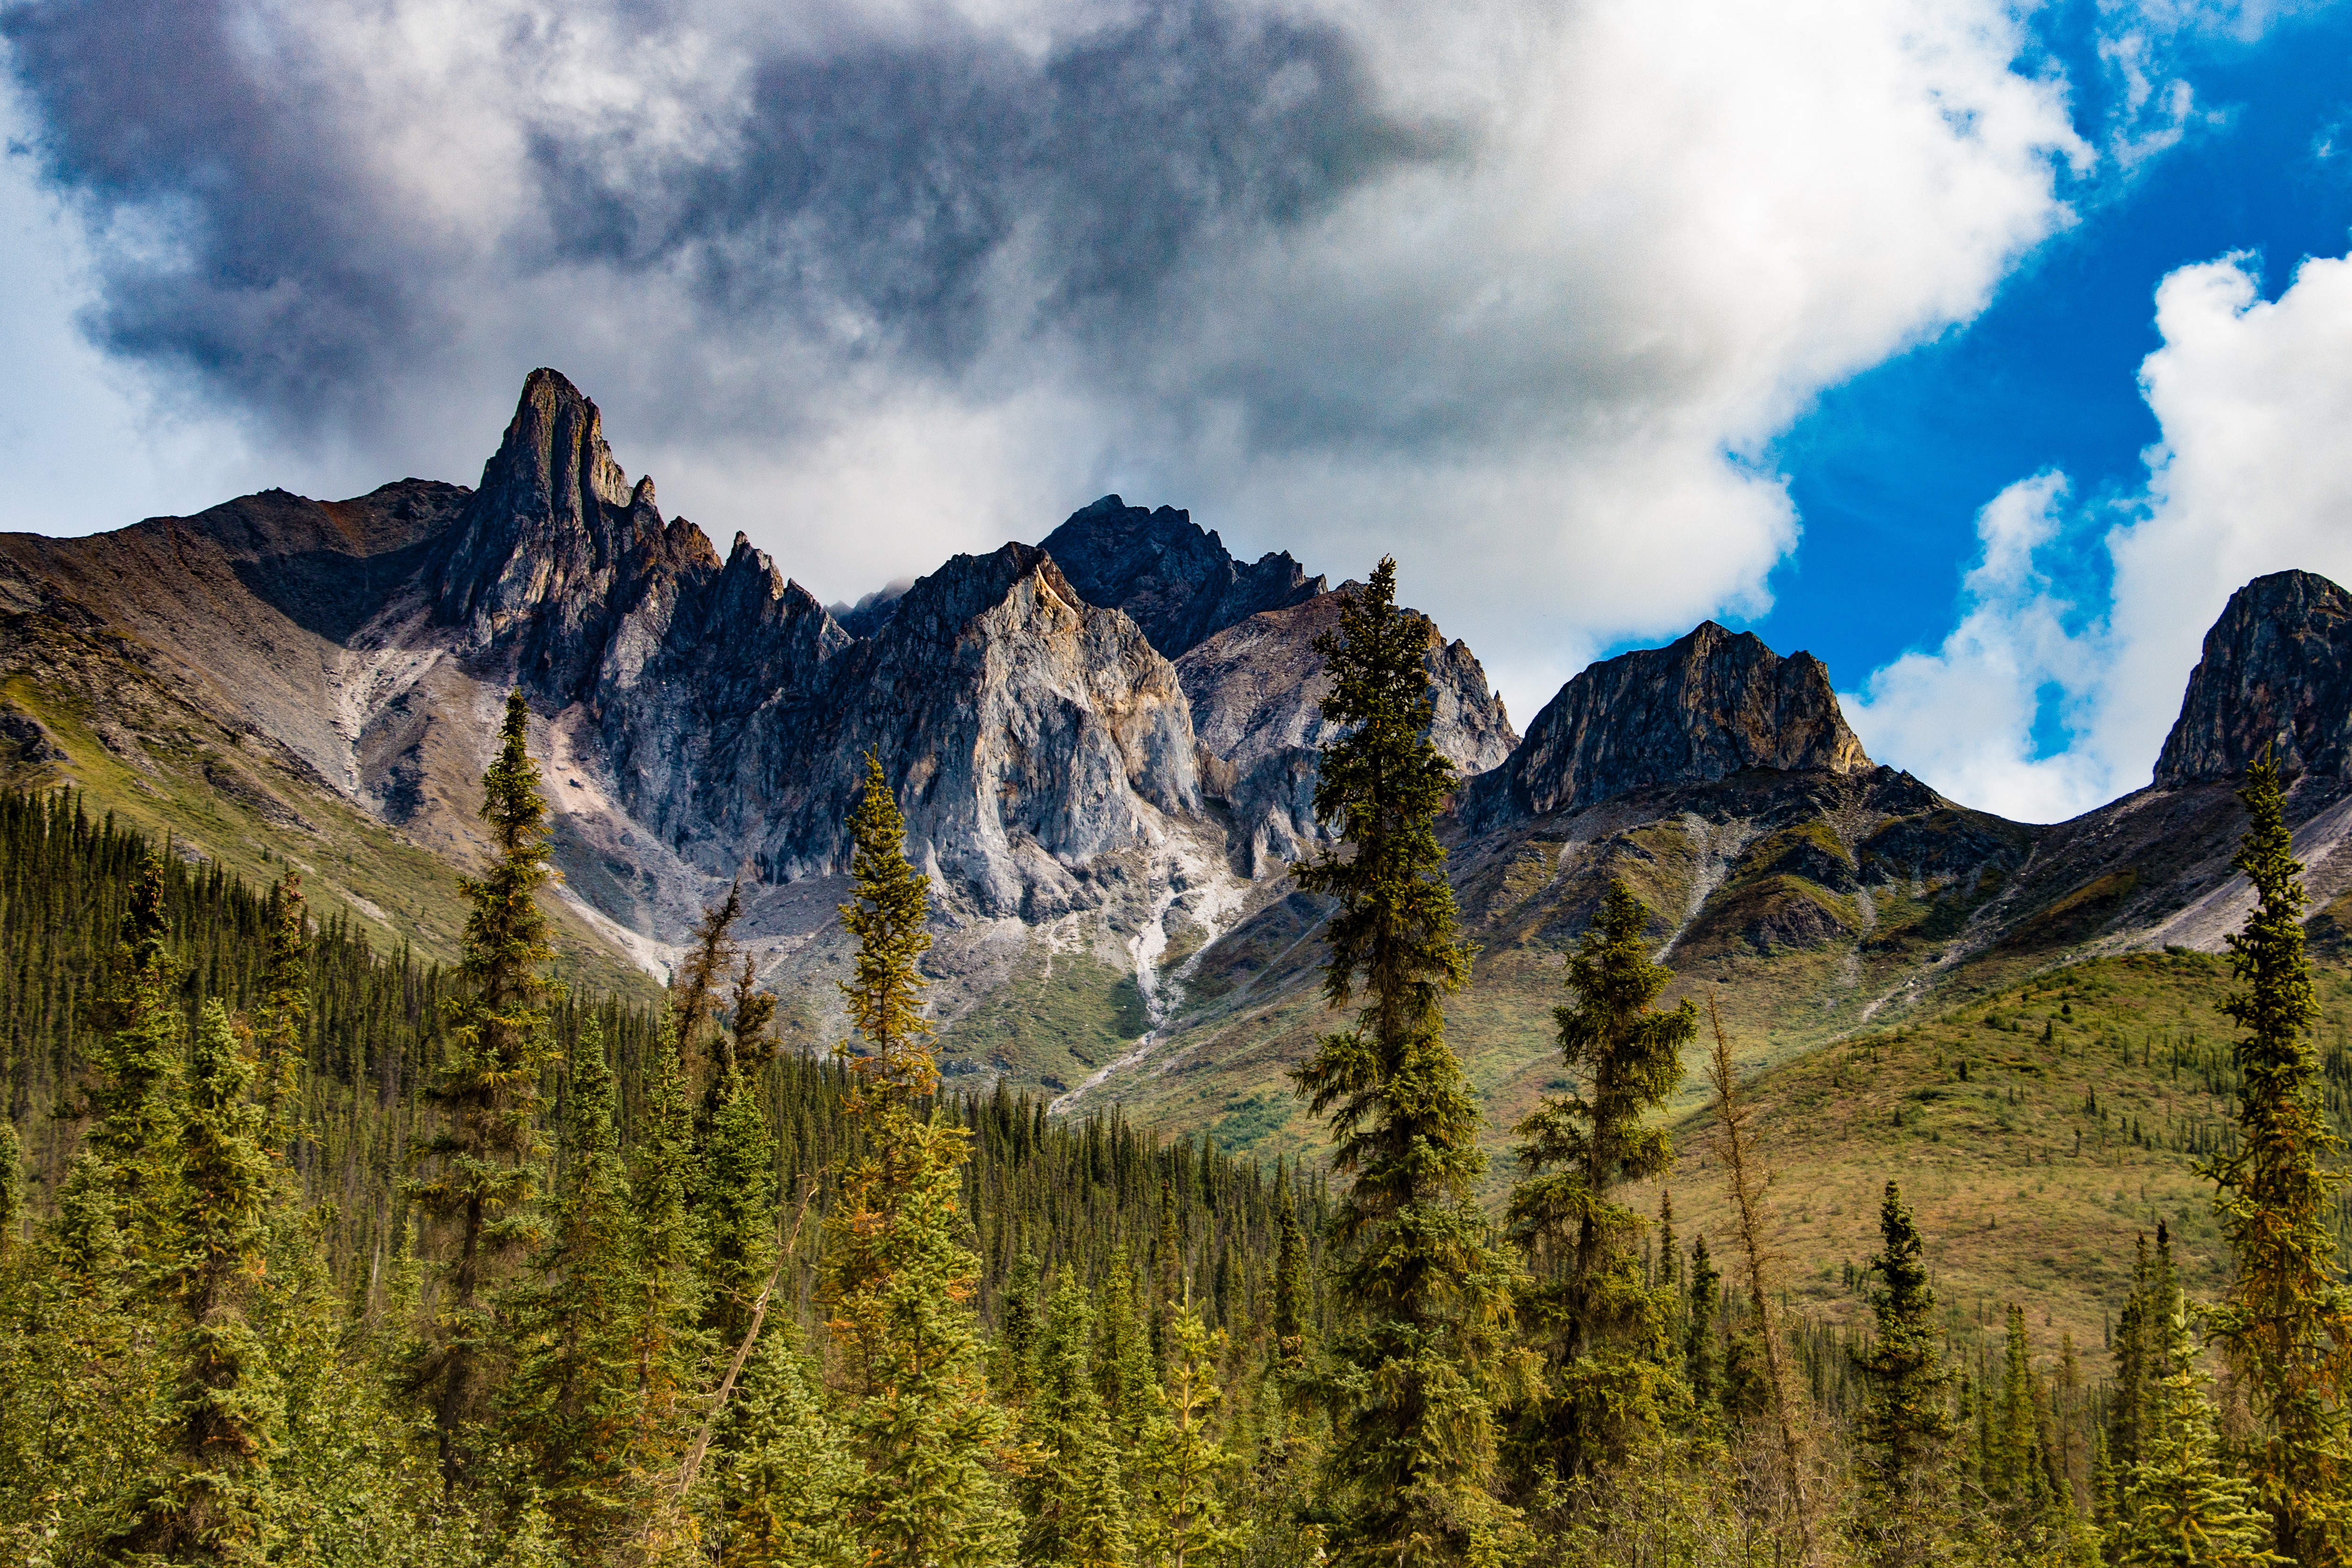
landscape, tree, nature, forest, rock, wilderness, walking, mountain, cloud, meadow, valley, mountain range, autumn, park, national park, ridge, alps, plateau, landform, mountain pass, geographical feature, mountainous landforms